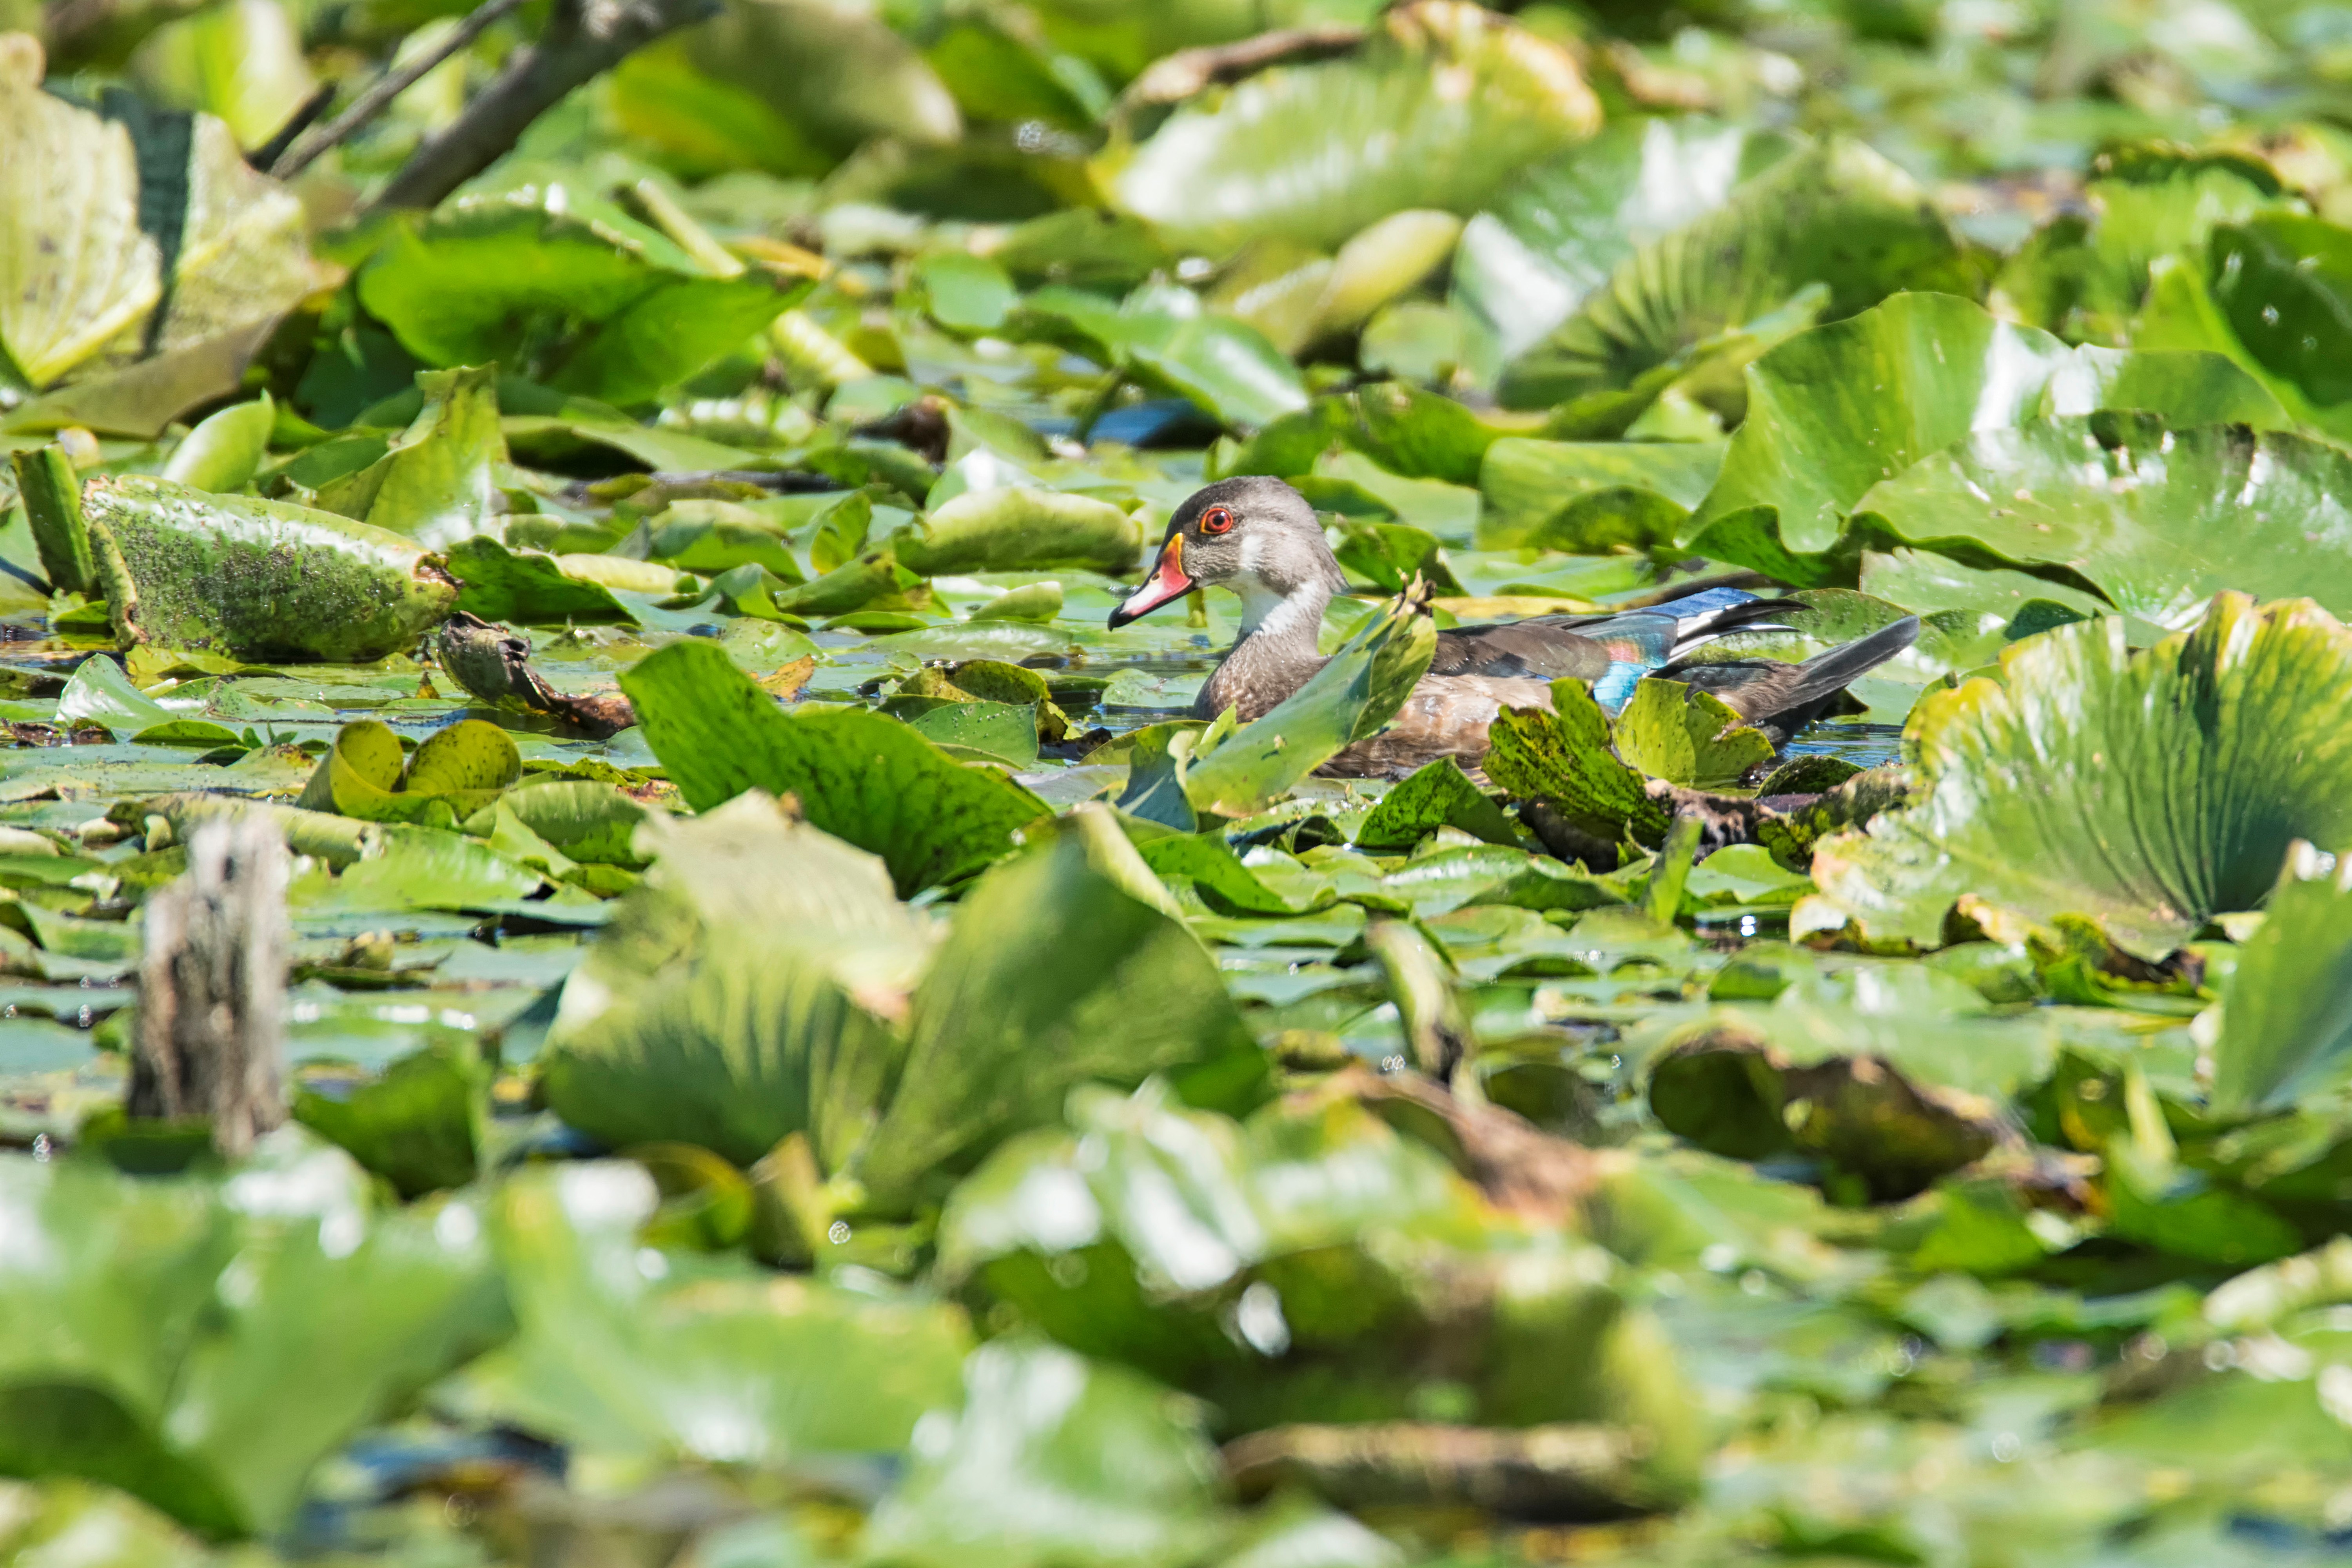
nature, forest, grass, bird, plant, wood, leaf, flower, pond, wildlife, green, jungle, produce, garden, flora, duck, canada, rainforest, quebec, habitat, canard, sherbrooke, oiseau, branchu, macro photography